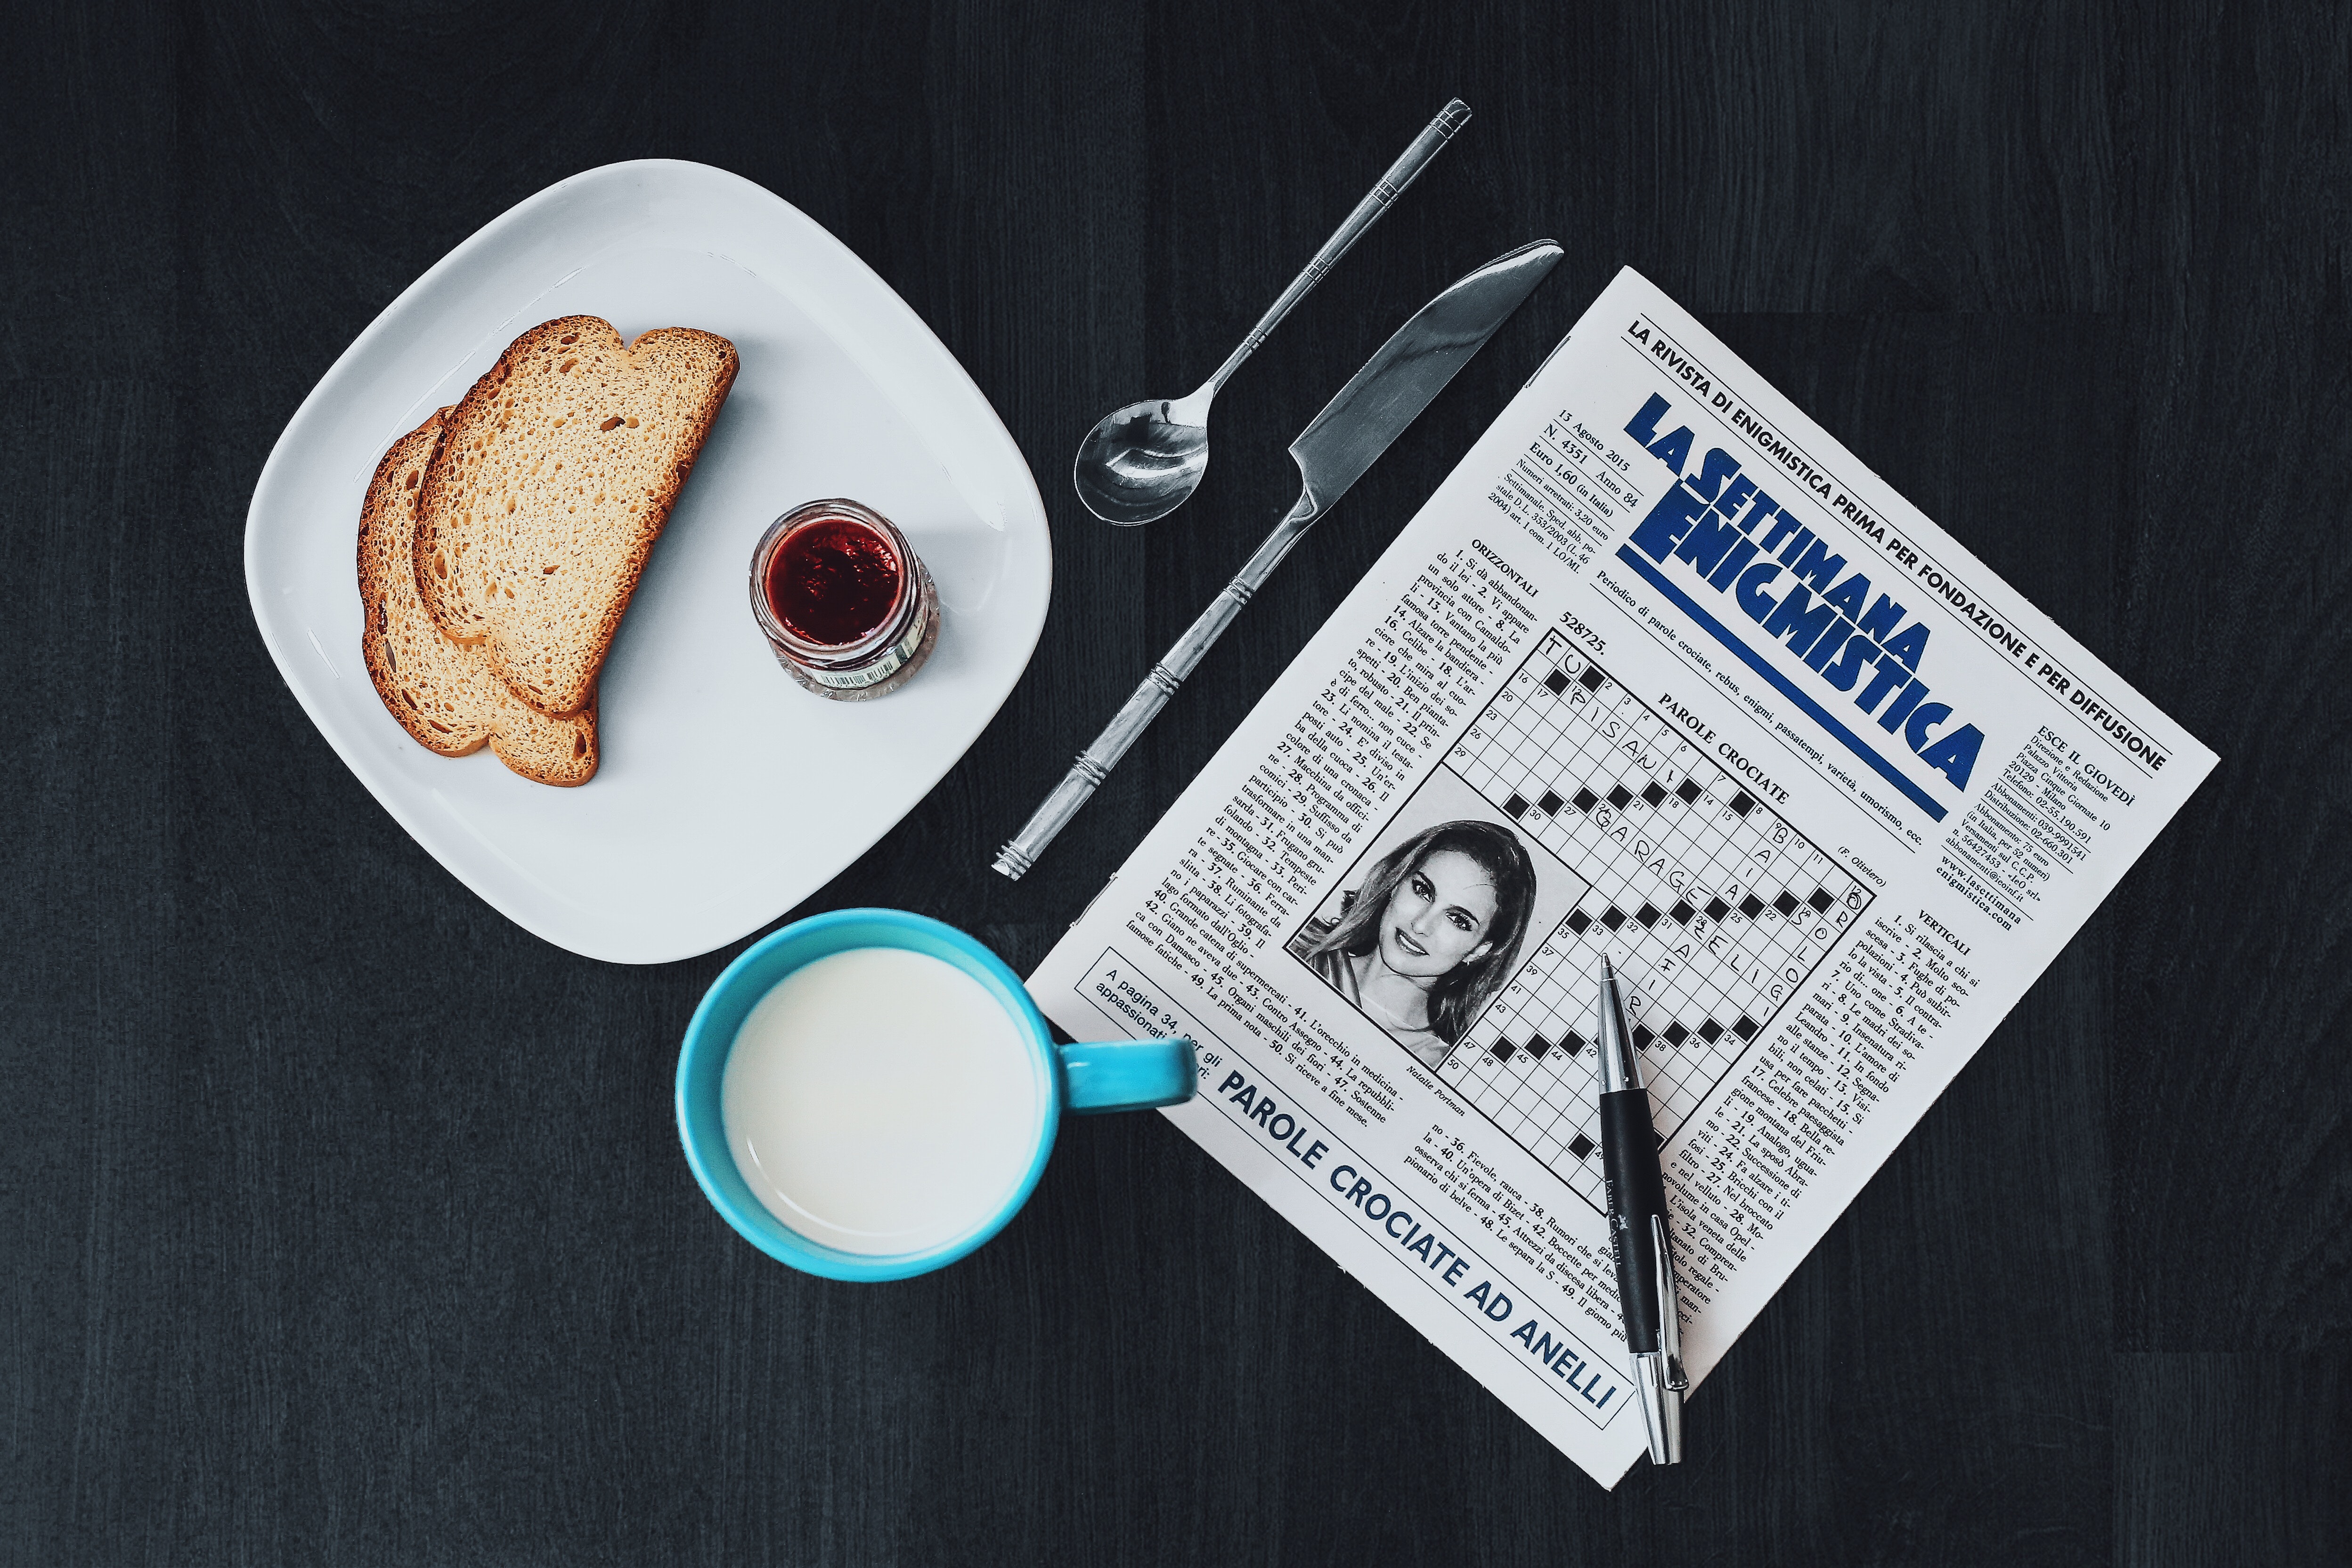
food, snack, cookies and crackers, breakfast, finger food, dish, cookie, cuisine, baked goods, ingredient, Crisp bread, dessert, Dutch cuisine, meal, gluten, still life photography, toast